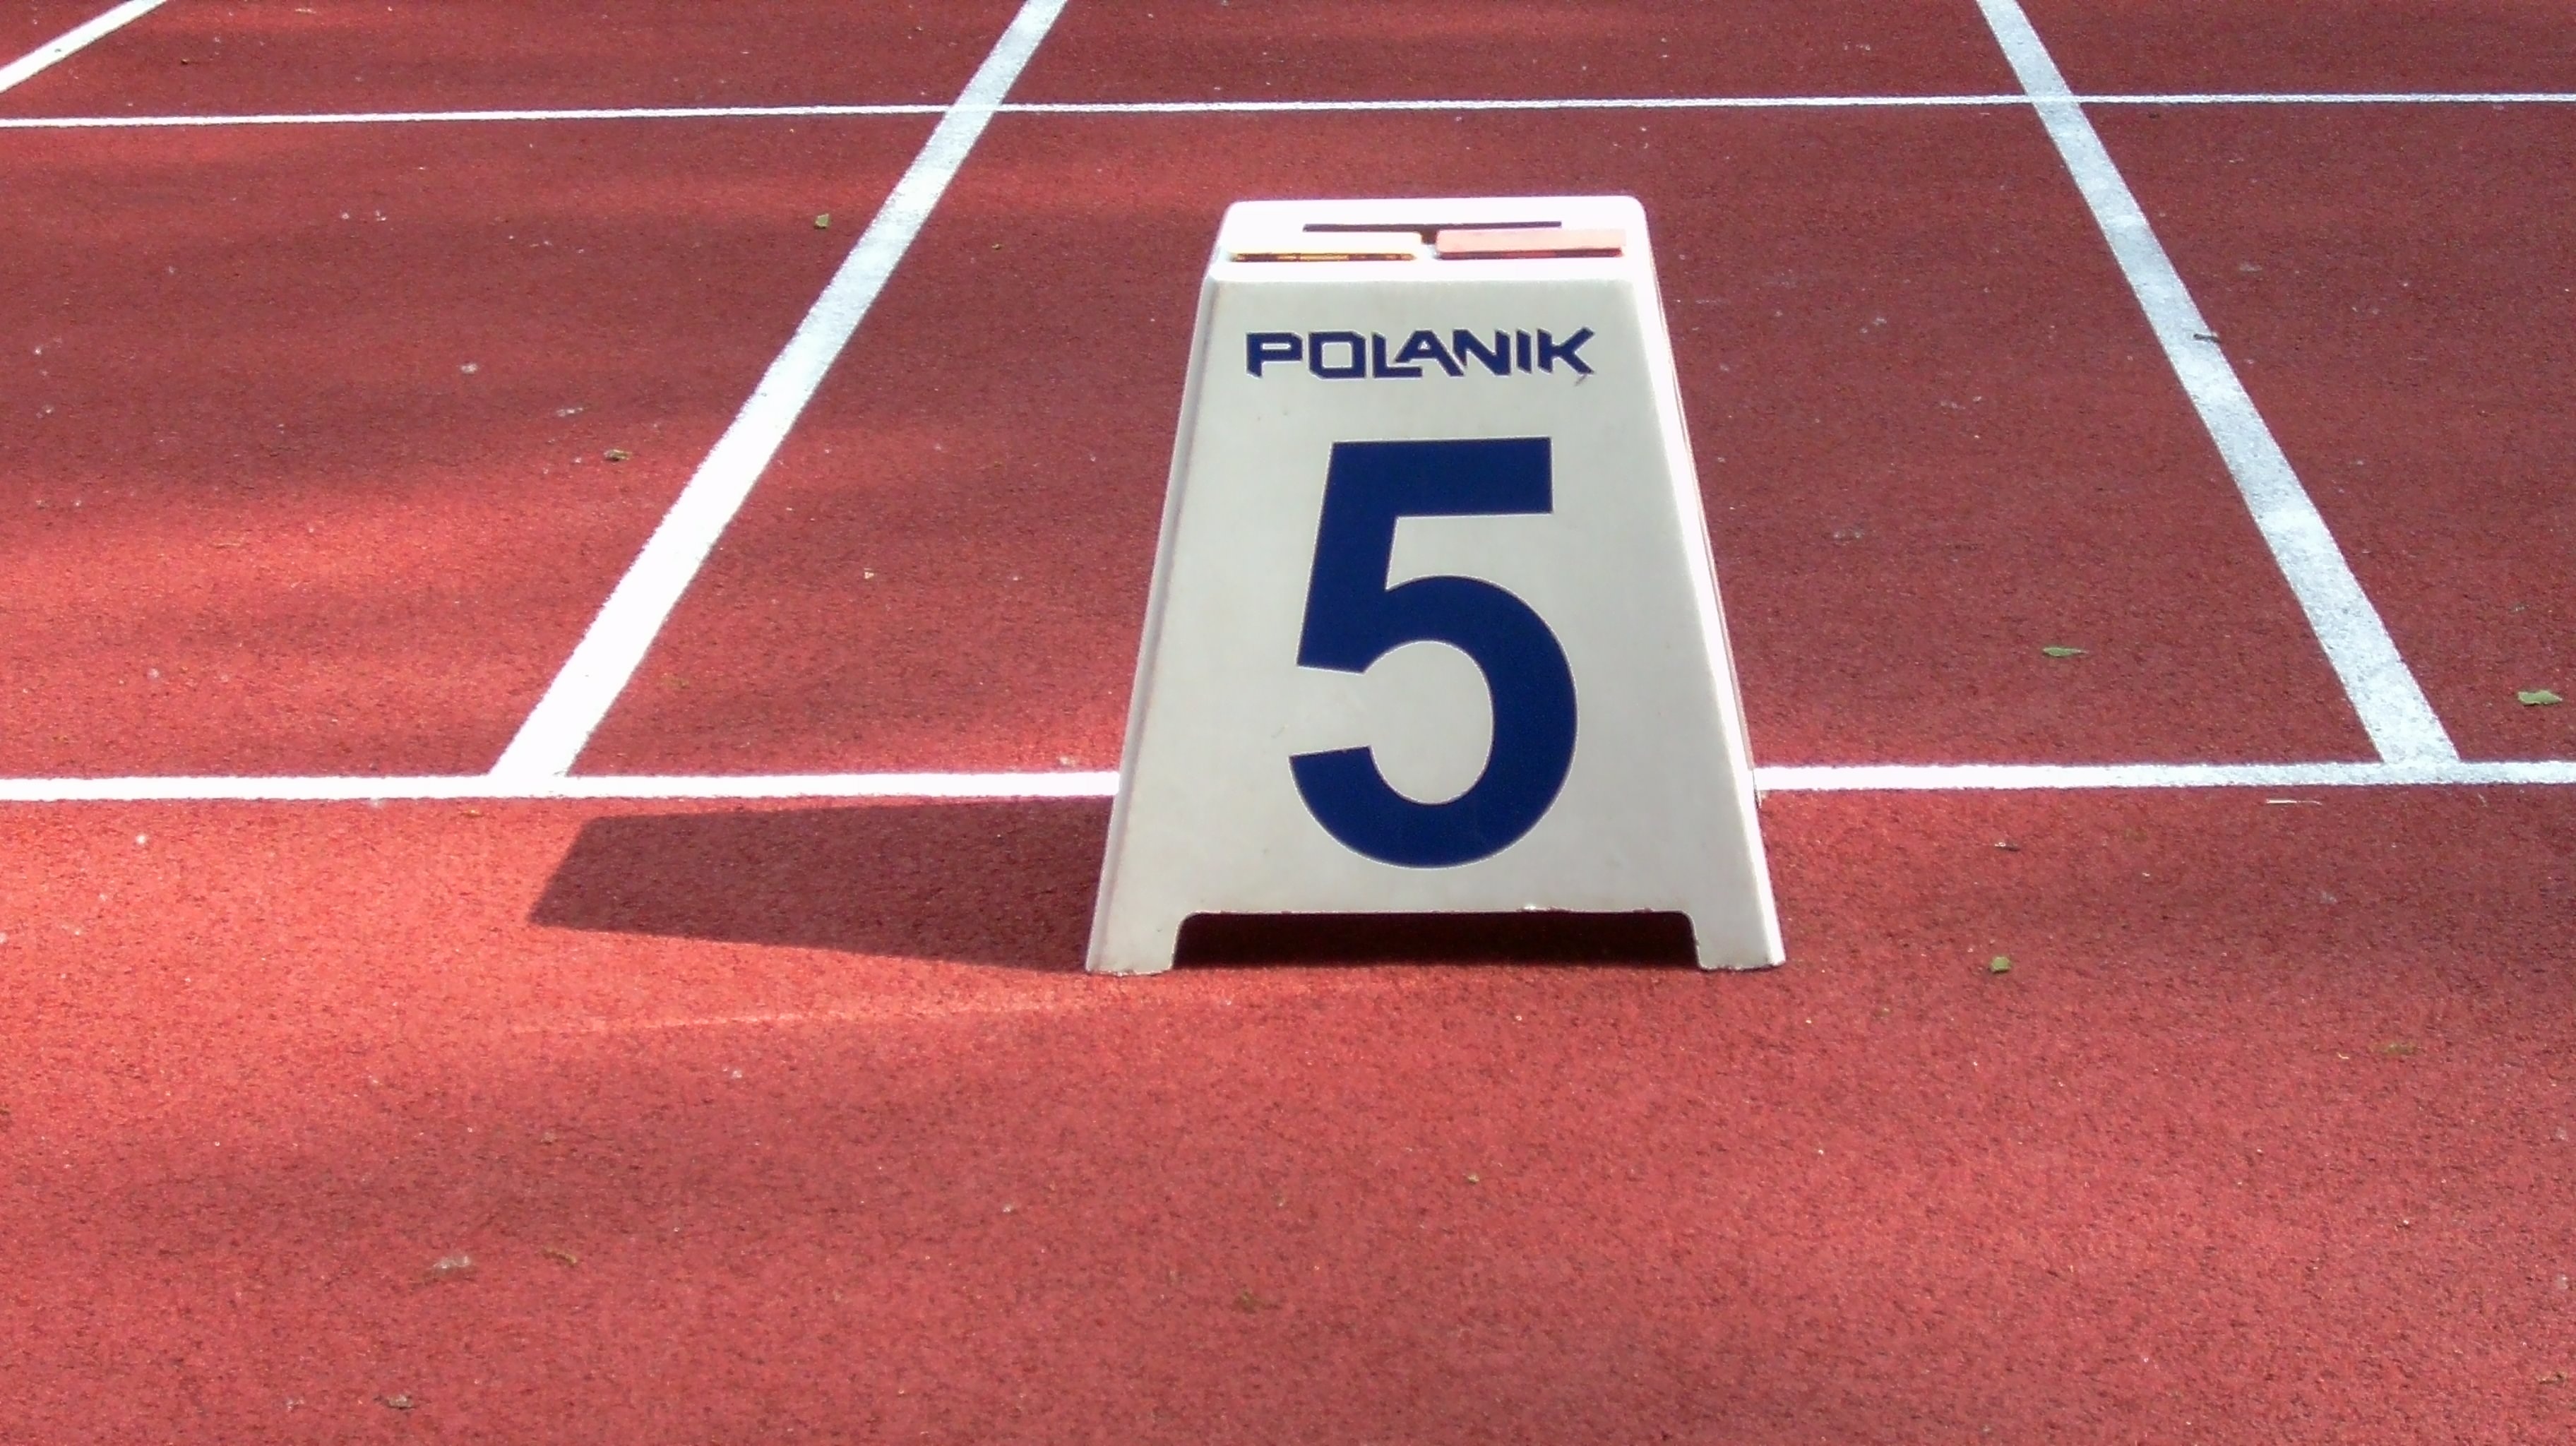
structure, sign, red, jogging, signage, lane, stadium, baseball field, race, race track, shape, flooring, traffic sign, treadmill, sport venue